Mike Lewis (model)

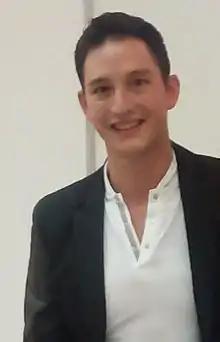

Michael George William Lewis (born 22 October 1981) is an Indonesian actor and model. His father is a Canadian diplomat, while his mother is of Chinese-Malaysian descent. When he was still in high school, Lewis' father was stationed at the Canadian embassy in Jakarta. As of 2018, Lewis resides in the Indonesian capital.